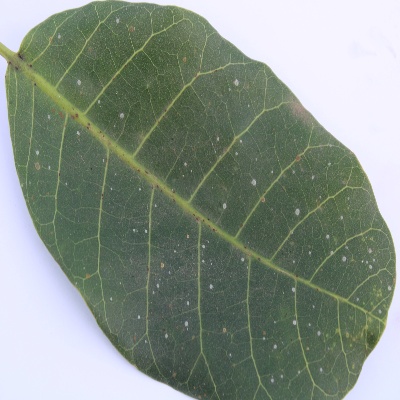
Crop: Cashew
Condition: red rust